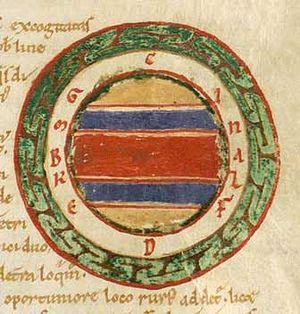
Parménide d'Élée est un philosophe grec présocratique, pythagoricien, puis éléate, né à Élée à la fin du VIᵉ siècle av. J.-C. et mort au milieu du Vᵉ siècle av. J.-C. Il est célèbre pour un poème en vers, De la nature, qui eut une influence notable sur la pensée de son époque. Ses découvertes intellectuelles, en particulier l'introduction de la logique dans la pensée hellénique, à côté de la philosophie milésienne de la nature et des théories arithmétiques de Pythagore, font de Parménide l'un des philosophes les plus considérables dans l'histoire de la philosophie grecque. Platon a consacré un dialogue qui porte son nom, le Parménide, pour traiter la question de l'Être, dont Parménide a inlassablement répété qu'il est, tandis que le Non-Être n'est pas.